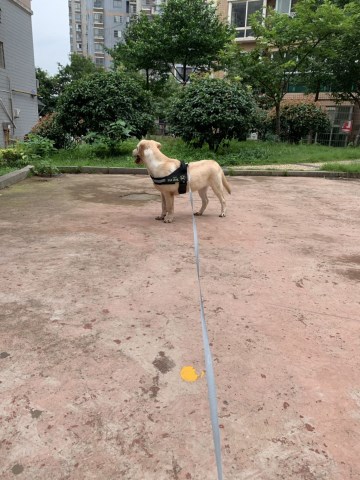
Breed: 3580-n000122-Labrador_retriever